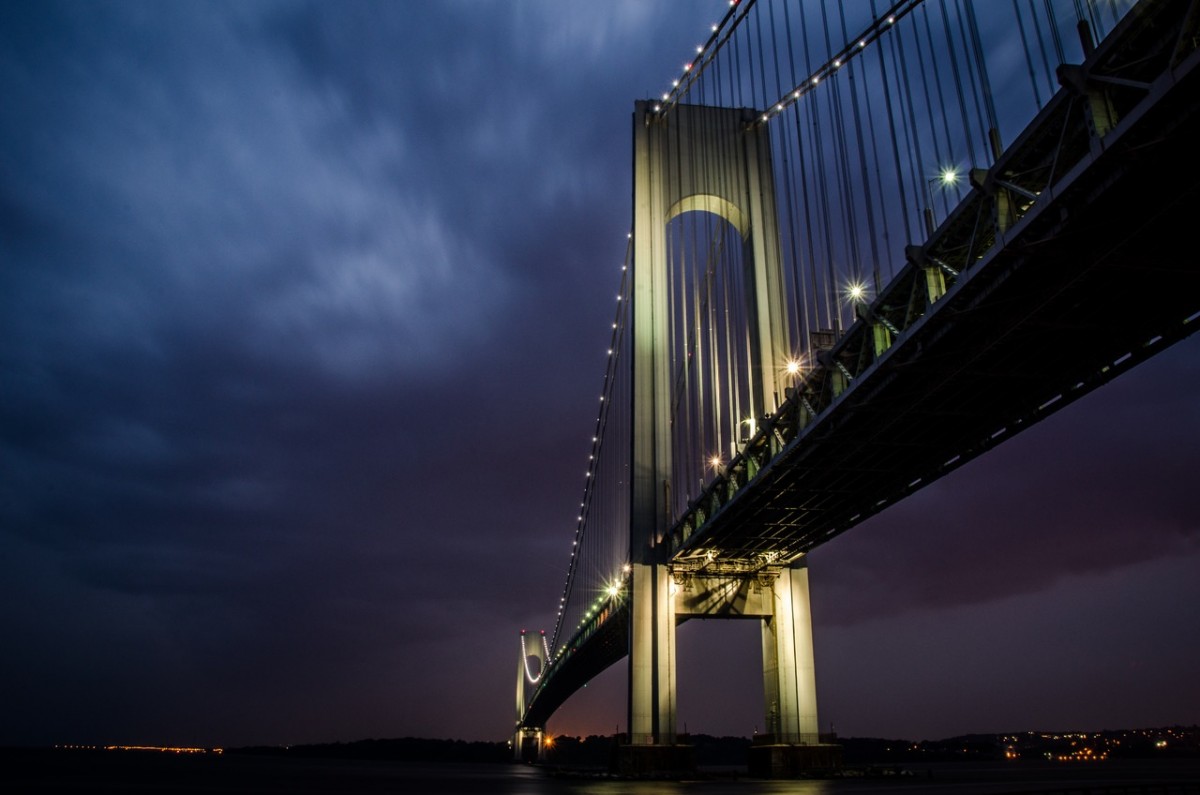
Tags: cloud, architecture, structure, sky, night, sunlight, skyscraper, cityscape, dusk, evening, reflection, tower, landmark